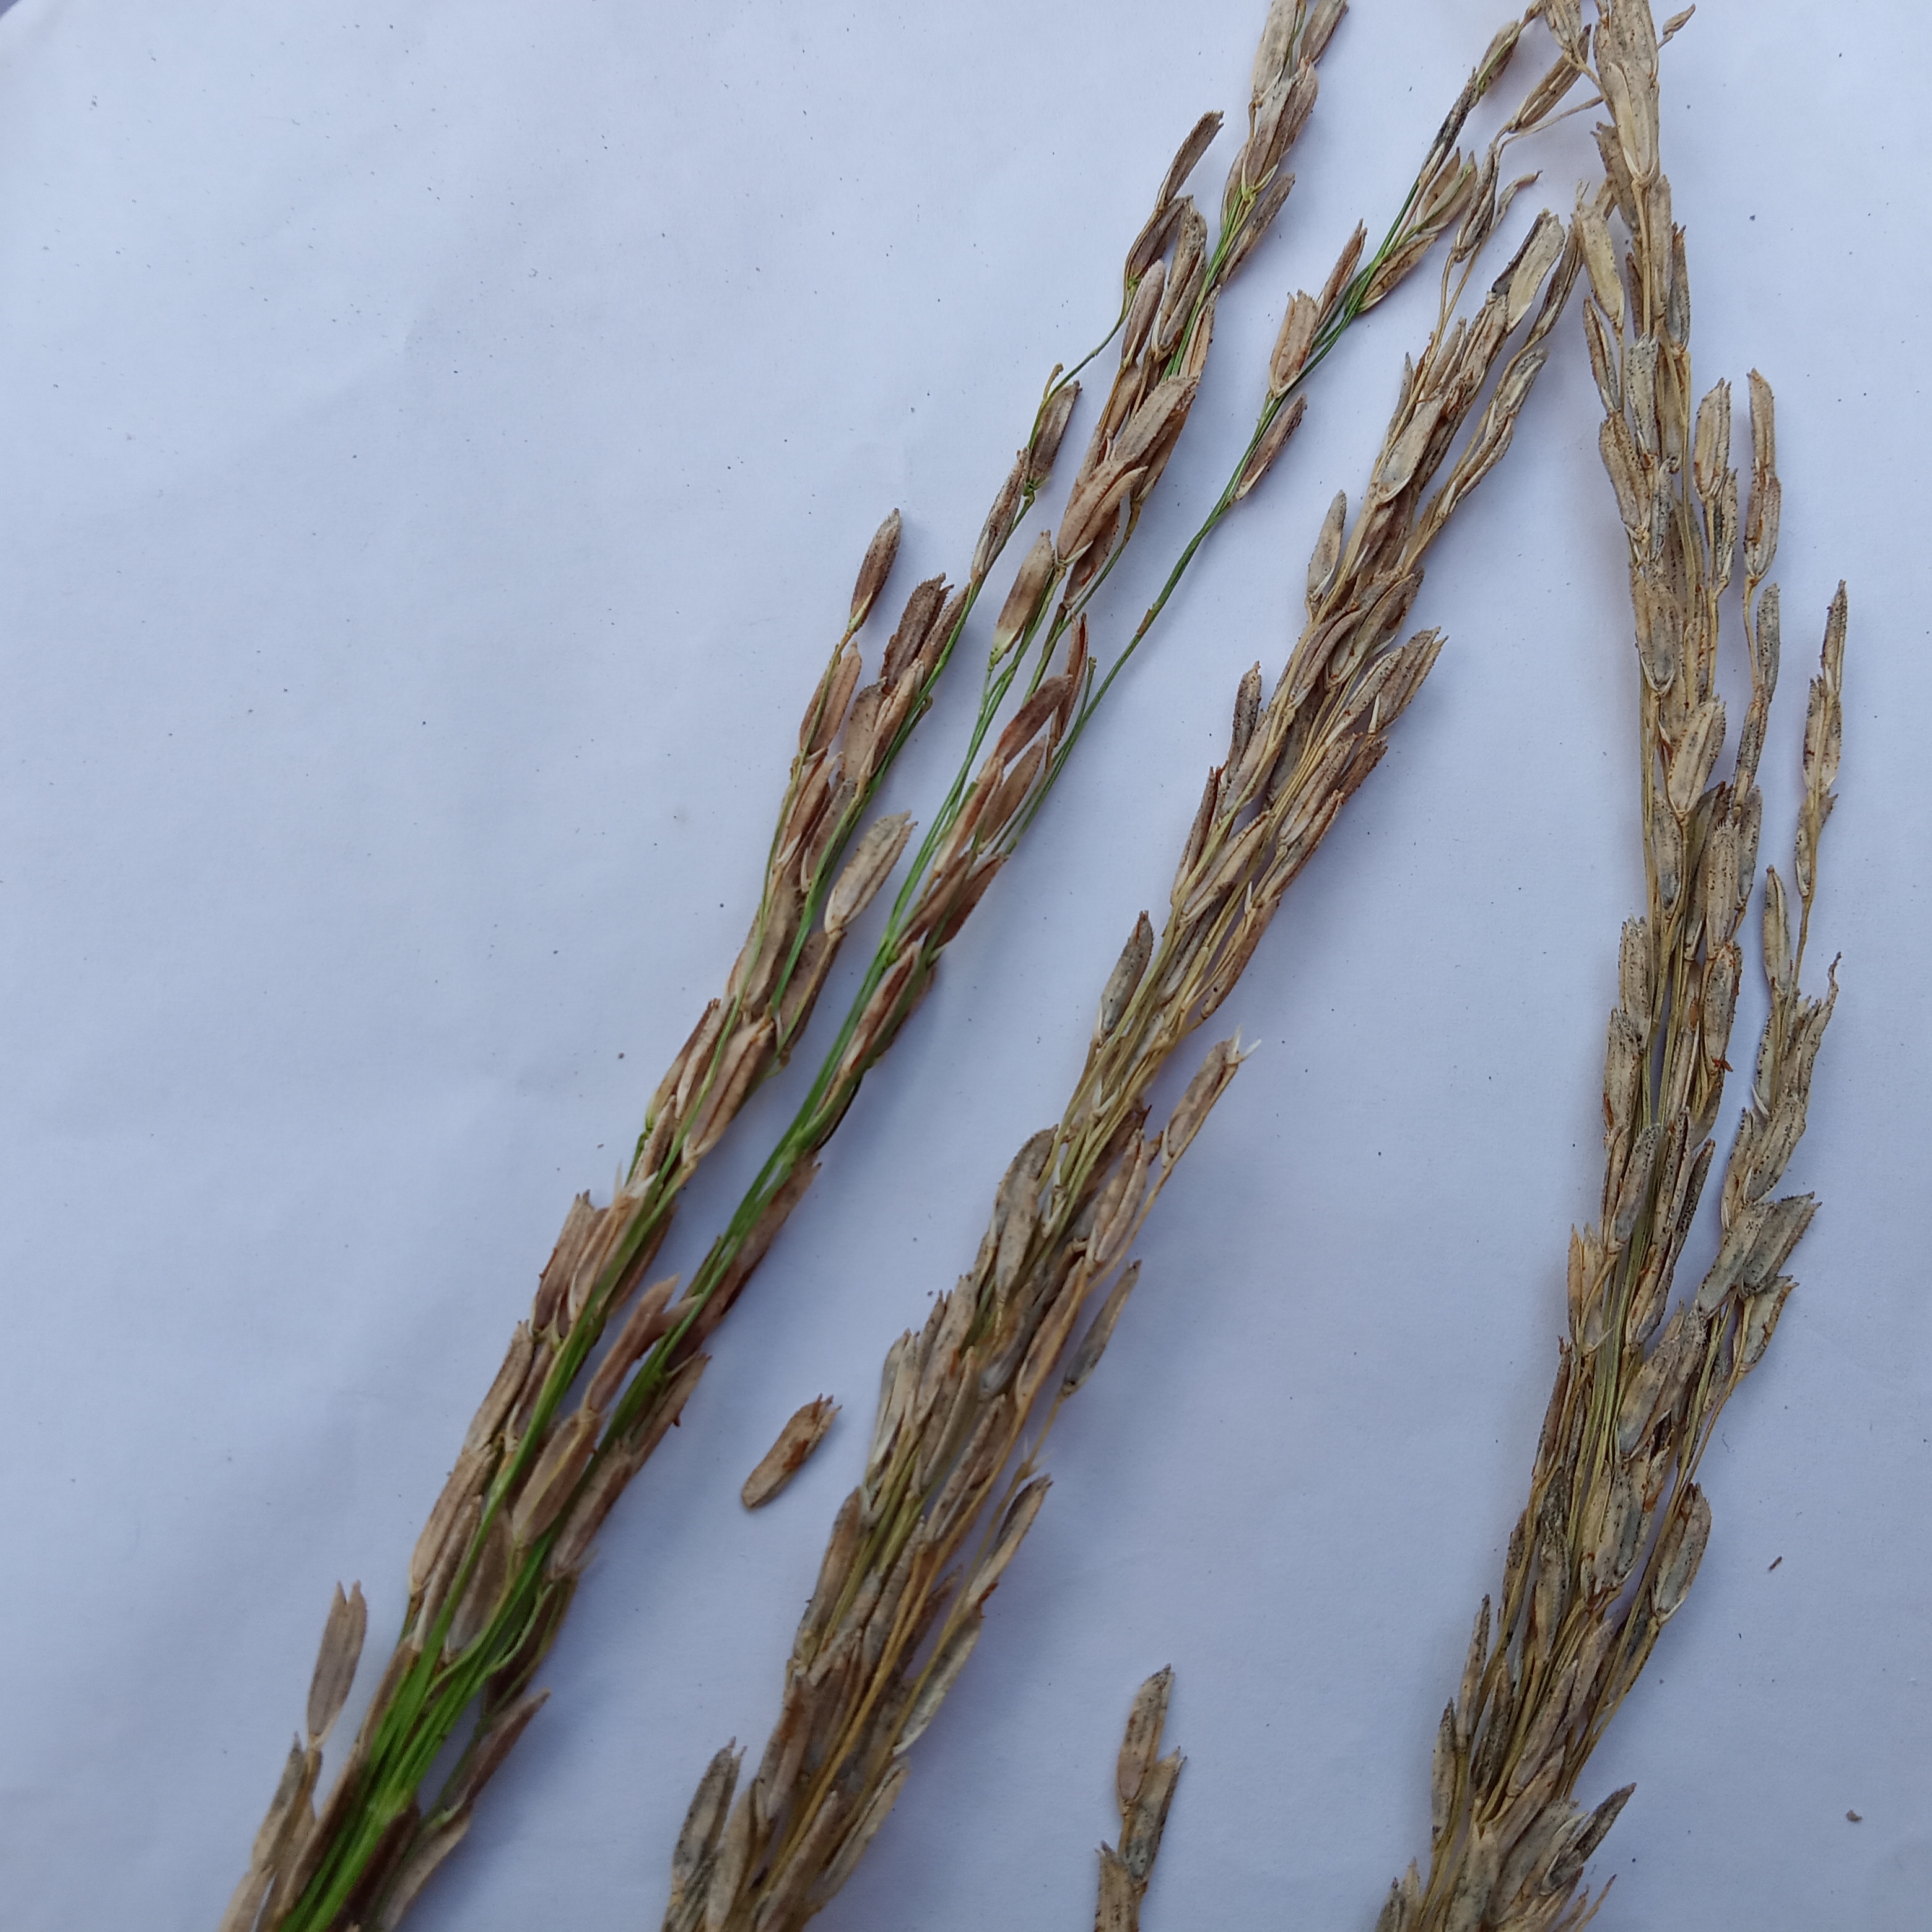
Nhãn: Bệnh Đạo ôn lá và cổ bông (Rice leaf and neck blast)